Gold Base

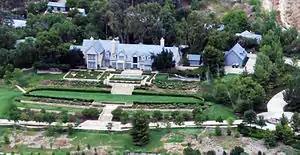
"Bonnie View", Hubbard's $9.4 million mansion at Gold Base. Although he never used it before his death in 1986, his clothes, cars and offices are still maintained, reportedly in anticipation of his reincarnation.

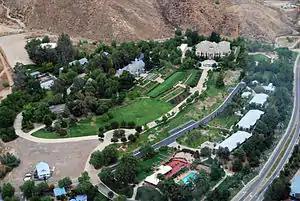
The north side of Gold Base showing "Bonnie View" and the RTC Building, with the "Star of California" and the Villas below.

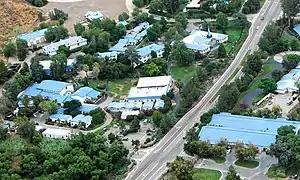
A view of the Gold Base management buildings. The Hole is the white-roofed building in the center foreground adjoining the highway.

Scientology's international management is based on the north side of Gold Base. Scientology founder L. Ron Hubbard's mansion, "Bonnie View", occupies a prominent spot on high ground with panoramic views of the San Jacinto Valley. According to property records, the residence cost $9.4 million and is equipped with a lap pool and a movie theater. It has been described as "high-end beautiful but not ostentatious", but Hubbard died long before it was completed. According to ex-Scientologists, it is meant to be used by Hubbard when he returns after being reincarnated. It is used in part as a museum, housing most of Hubbard's belongings.